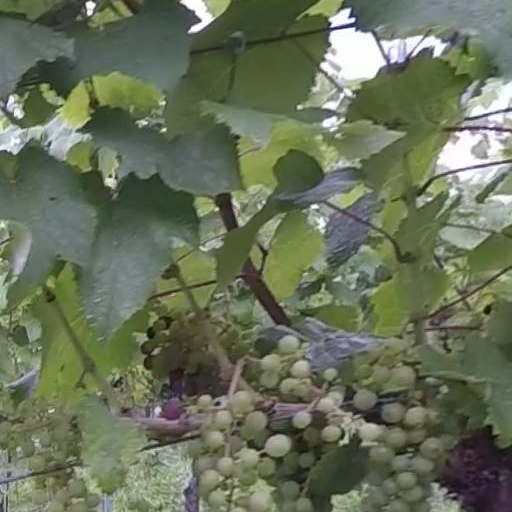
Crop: grape